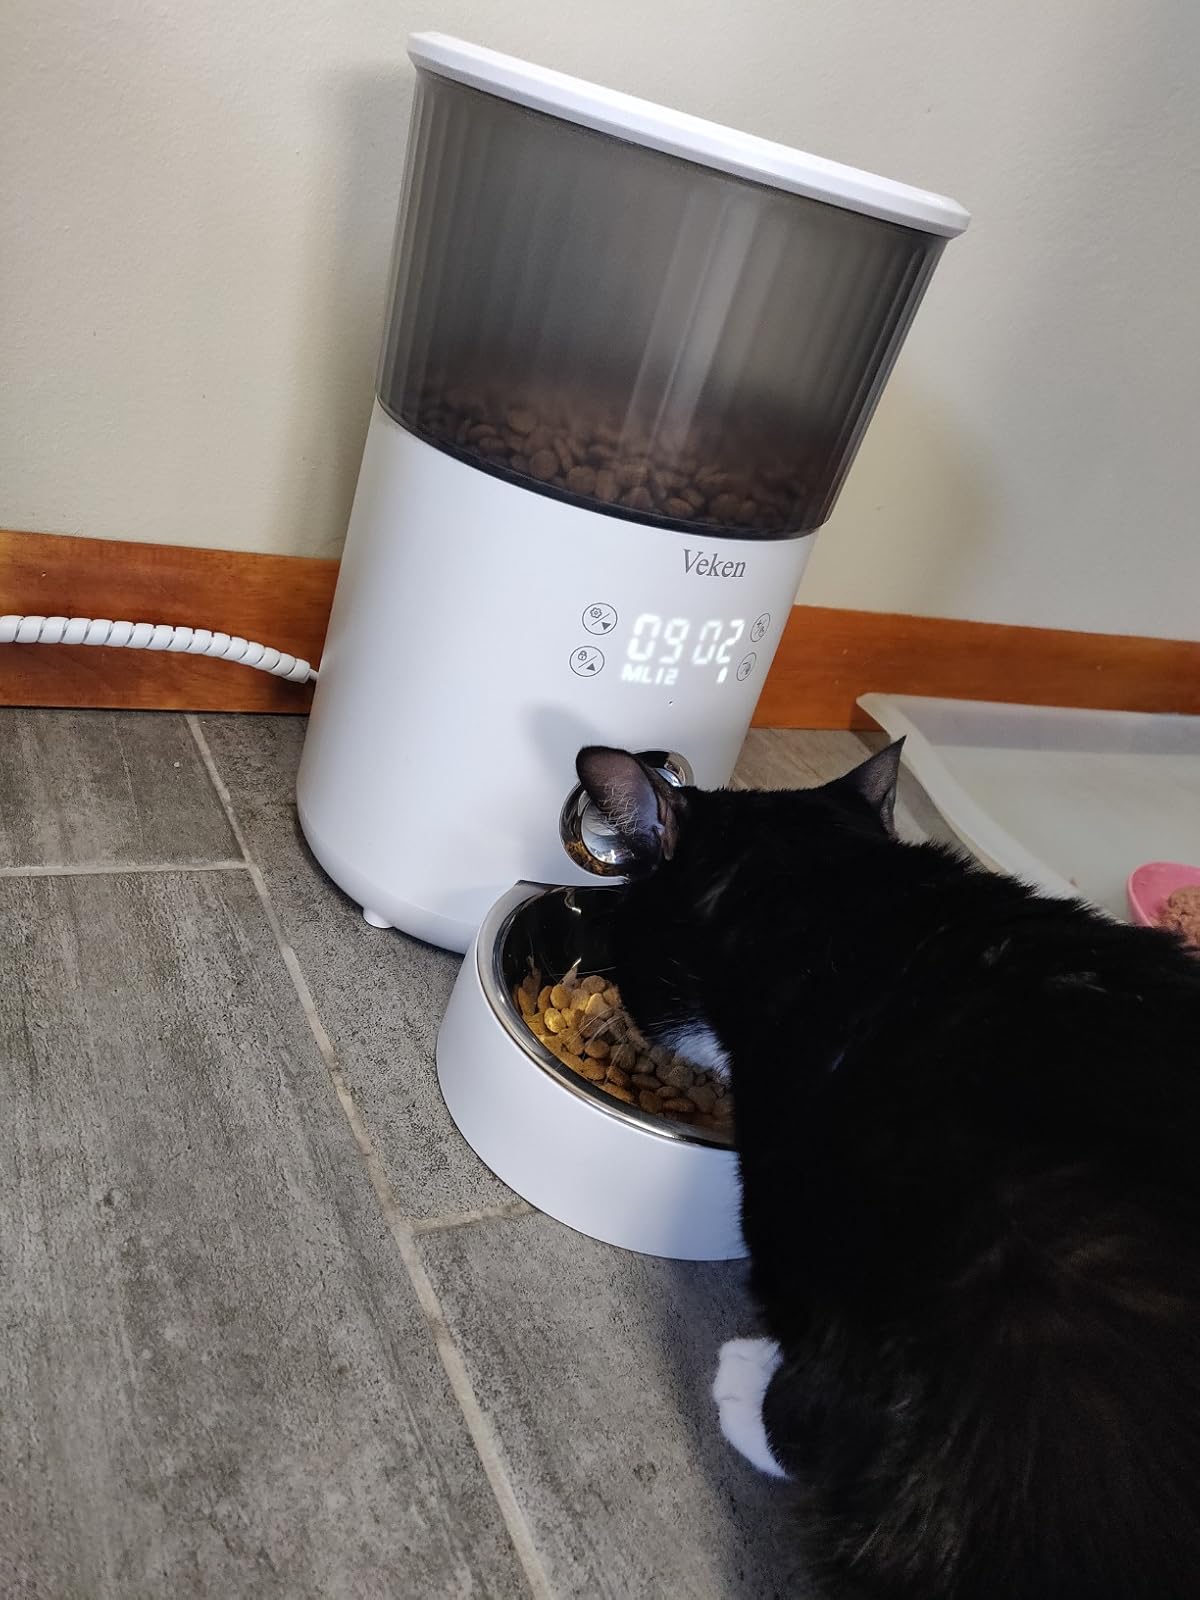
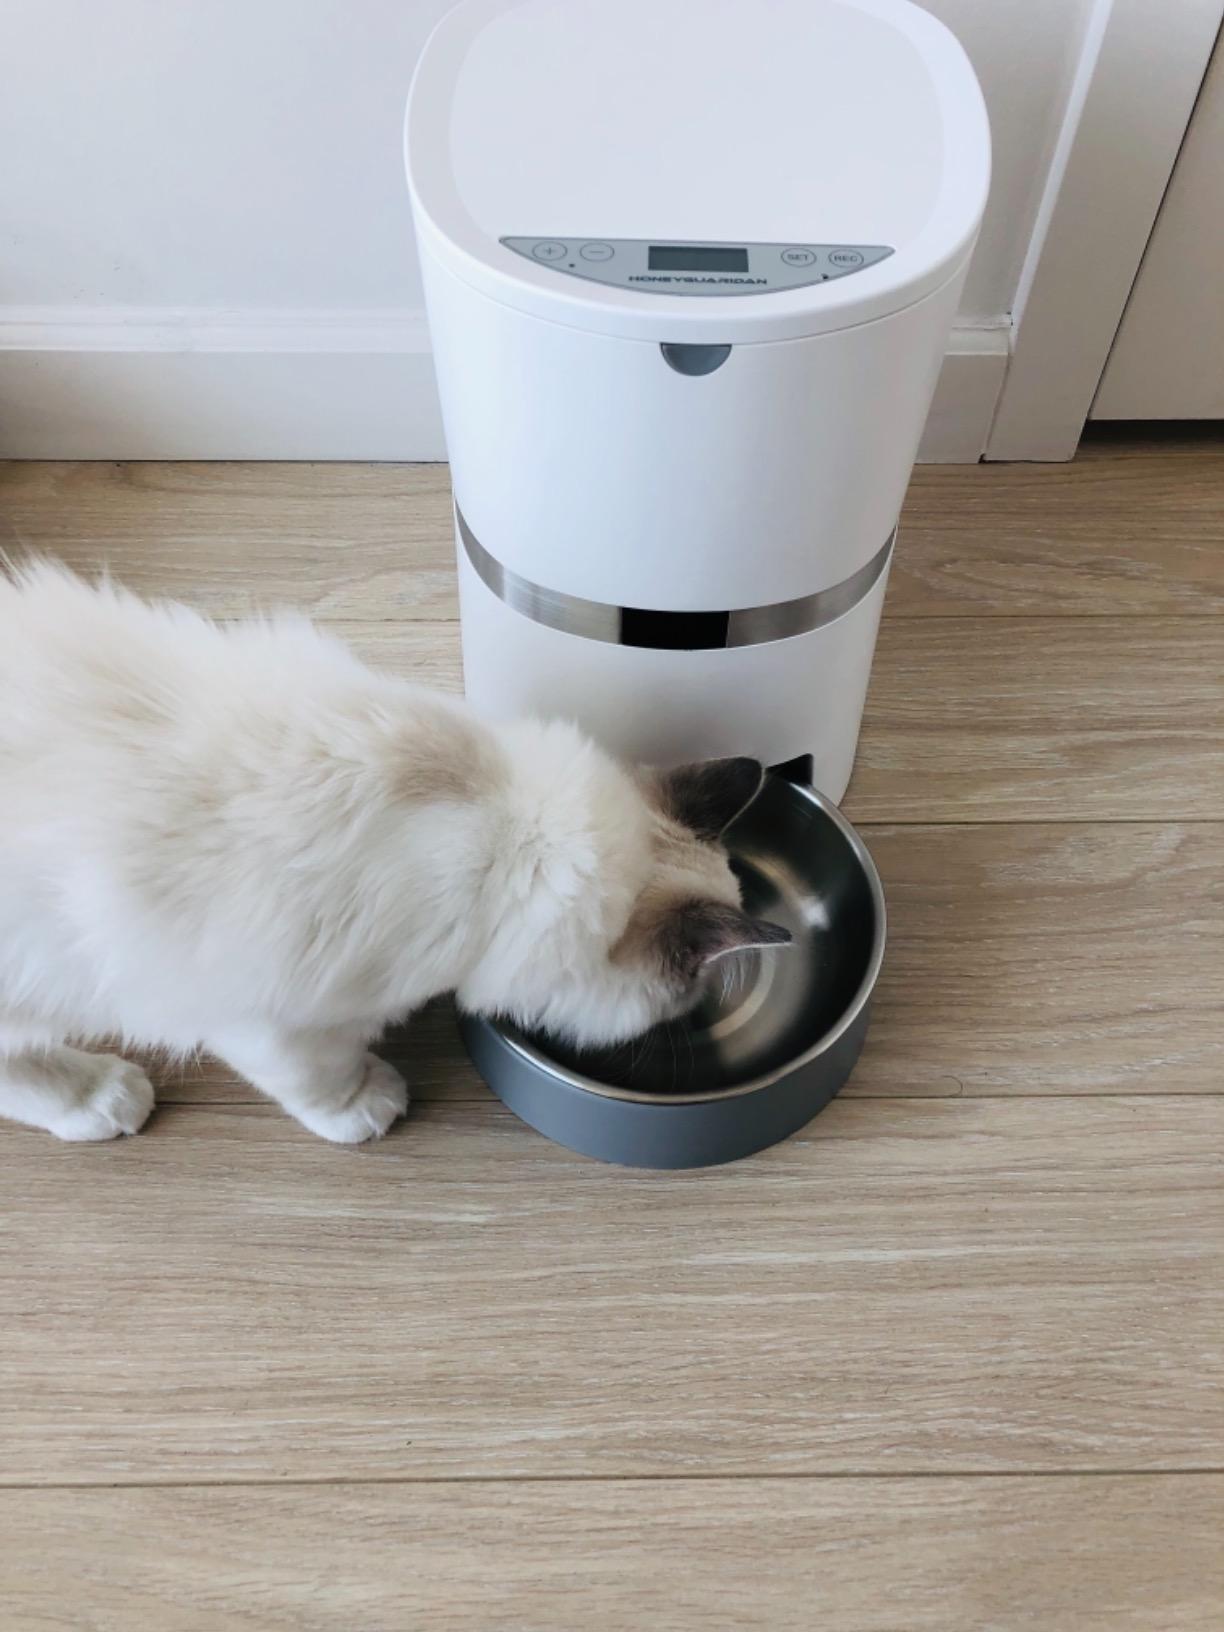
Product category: items_feeder
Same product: no